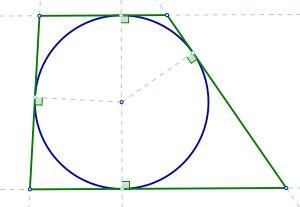
En géométrie euclidienne, un polygone circonscriptible est un polygone convexe contenant un cercle inscrit, soit un cercle tangent à chaque côté du polygone. Le polygone dual d'un polygone circonscriptible est un polygone cyclique, qui possède un cercle circonscrit passant par chacun de ses sommets.
En géométrie euclidienne, un trapèze circonscriptible, également appelé trapèze tangent, est un trapèze dont les quatre côtés sont tous tangents à un cercle situé à l'intérieur du trapèze : le cercle inscrit. C'est un cas particulier de quadrilatère circonscrit, dont au moins une paire de côtés opposés sont parallèles.